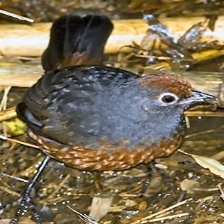
Species: BLACK THROATED HUET
Scientific name: PTEROPTOCHOS TARNII